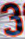
Number: 3